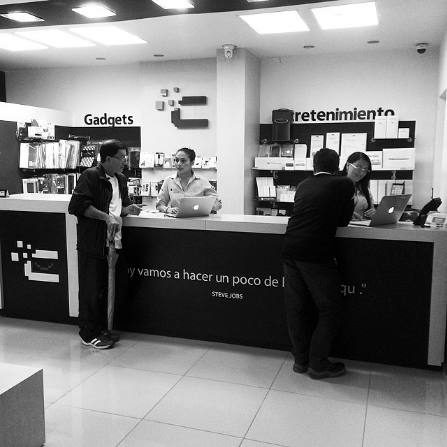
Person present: Yes